Laguna Verde (Hong Kong)

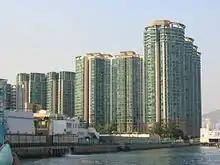
Laguna Verde in October 2004

There is a small shopping centre/office building nearby named The Laguna Mall, that was previously named Fishermen's Wharf. The Office of CLP (China Light Power) is located at the second and third floors of the shopping centre.